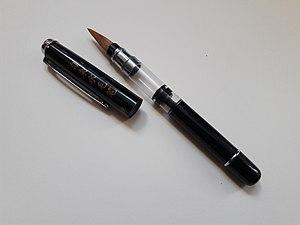
Stylo-pinceau à encre rechargeable (自来水毛笔) comportant des poils naturels et utilisant une vis sans fin pour aspirer l'encre. Trouvé en Chine au début des années 2010
Le pinceau est une variété de brosse à poils souples et à touffe plus ou moins effilée, destiné à enduire une surface d'une couche mince de matière, peinture, encre, vernis, fard. On ne distingue pas toujours le pinceau de la brosse à peindre.